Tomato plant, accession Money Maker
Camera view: vertical (180 deg); turntable rotation: 30 degrees
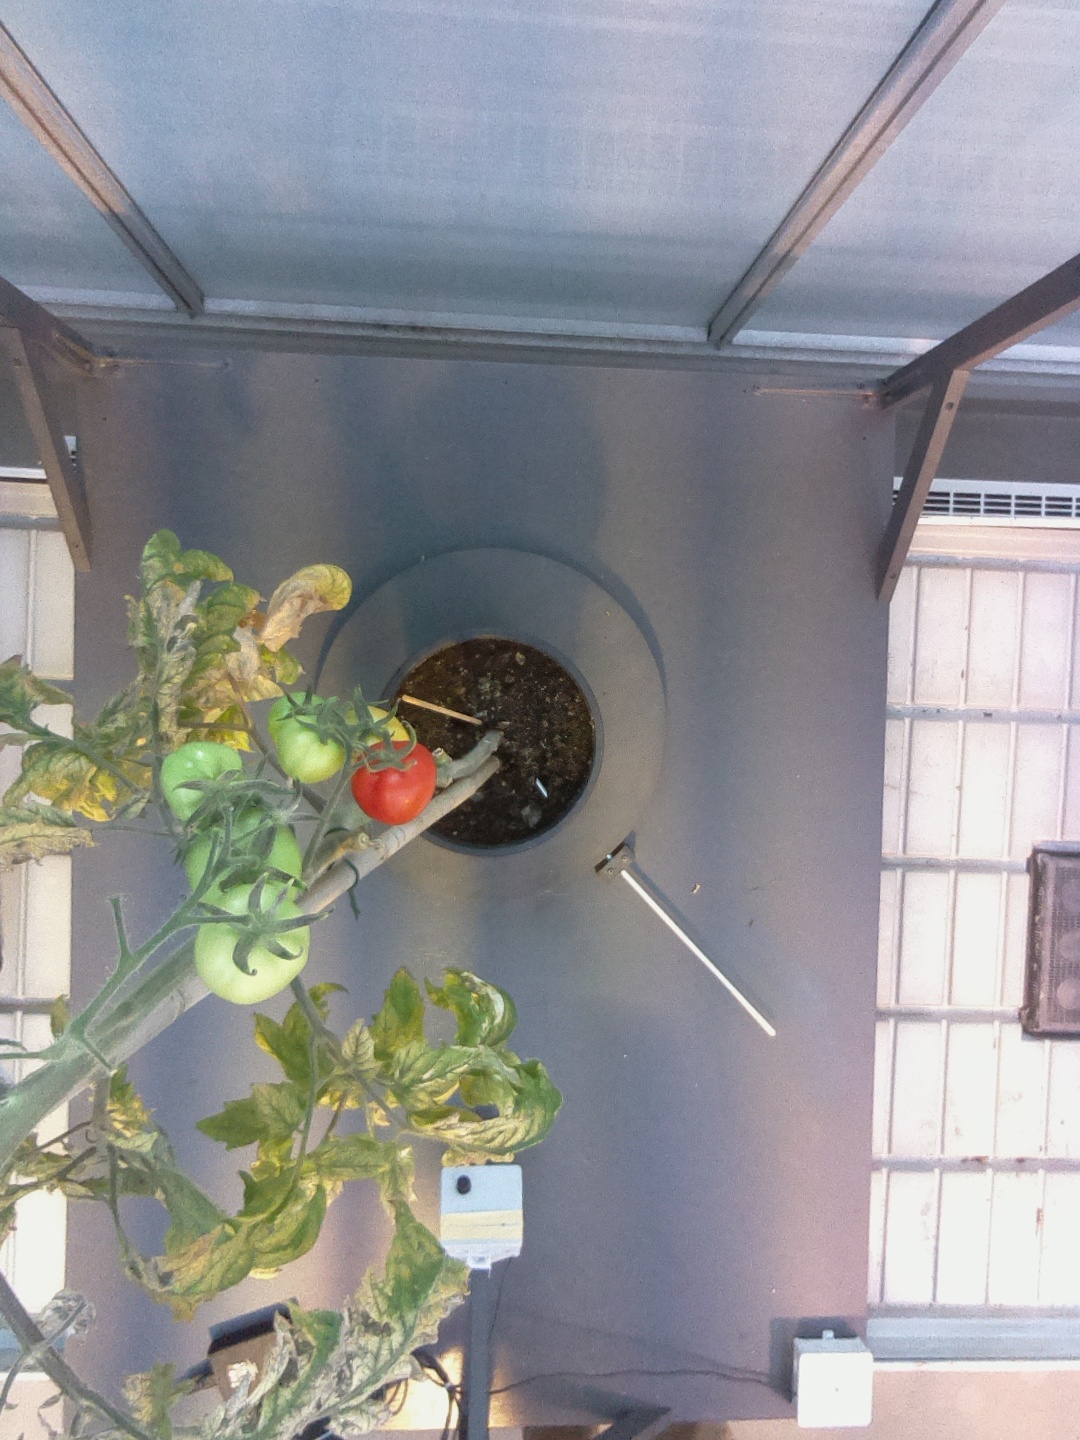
BBCH growth stage 83: 30%-40% of fruits show typical fully ripe color